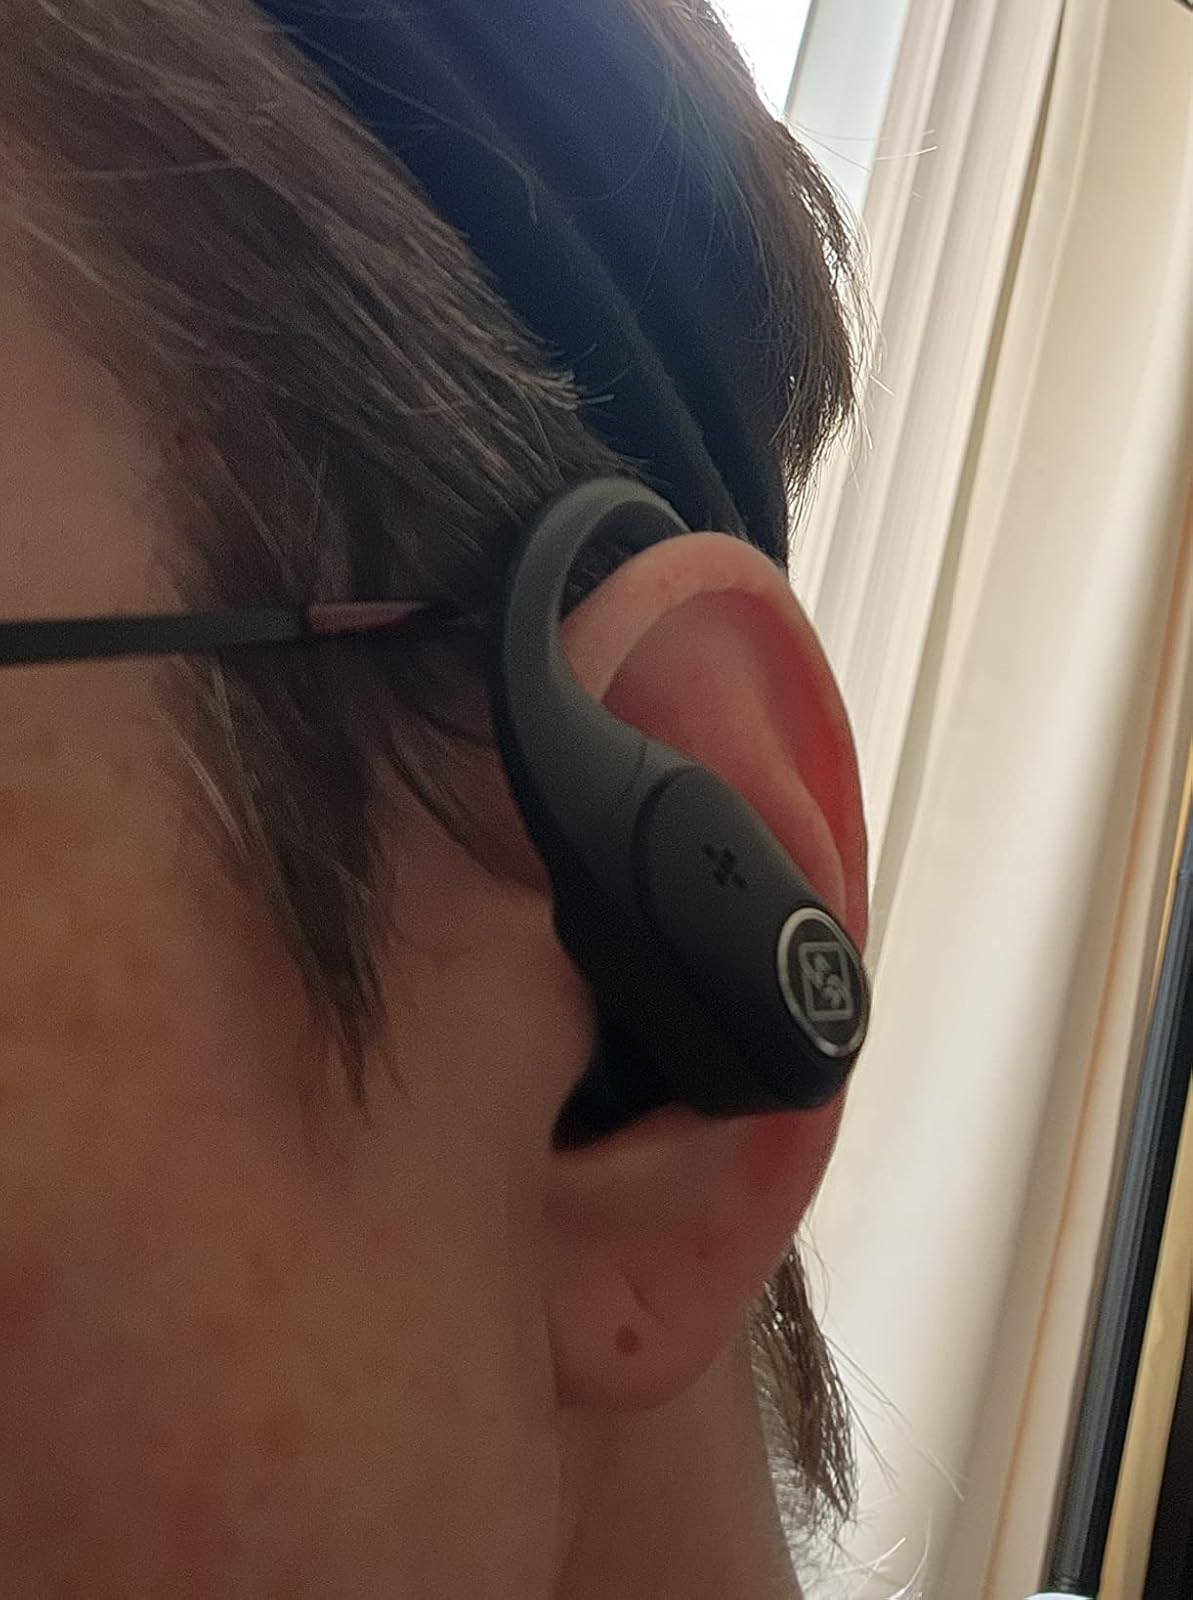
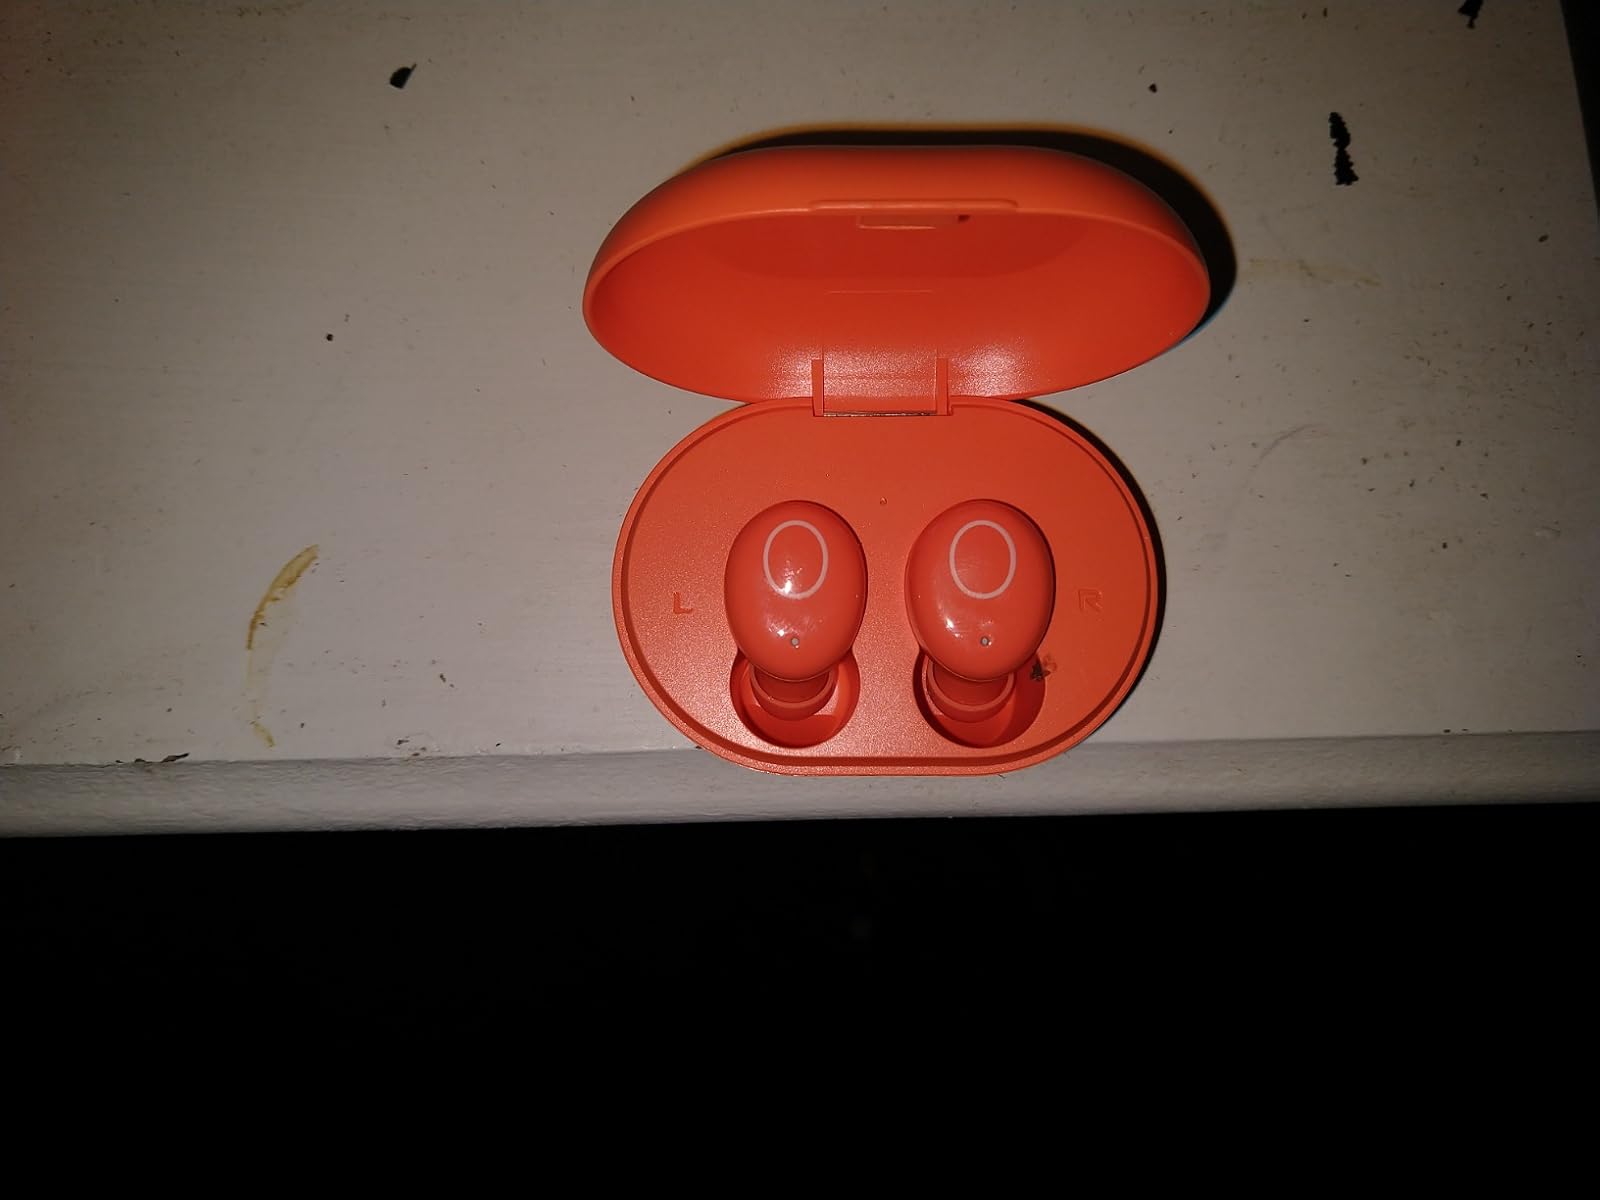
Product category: earbuds
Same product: no